Wolfgang Smith

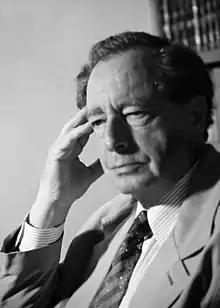

Wolfgang Smith (February 18, 1930 – July 19, 2024) was an Austrian mathematician, physicist, philosopher of science, metaphysician, and member of the Traditionalist School. He wrote extensively in the field of differential geometry, as a critic of scientism and as a proponent of a new interpretation of quantum mechanics that draws heavily from premodern ontology and realism.